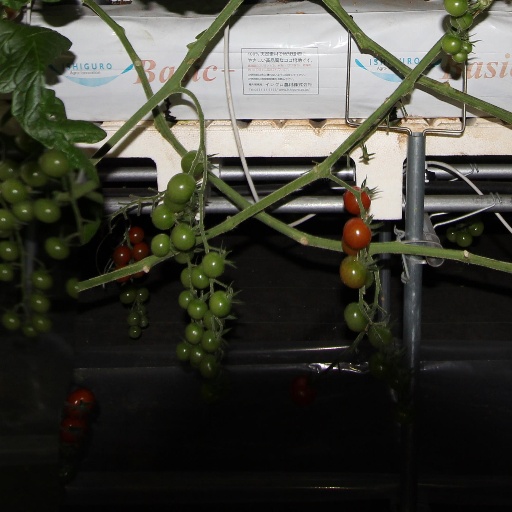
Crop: tomato